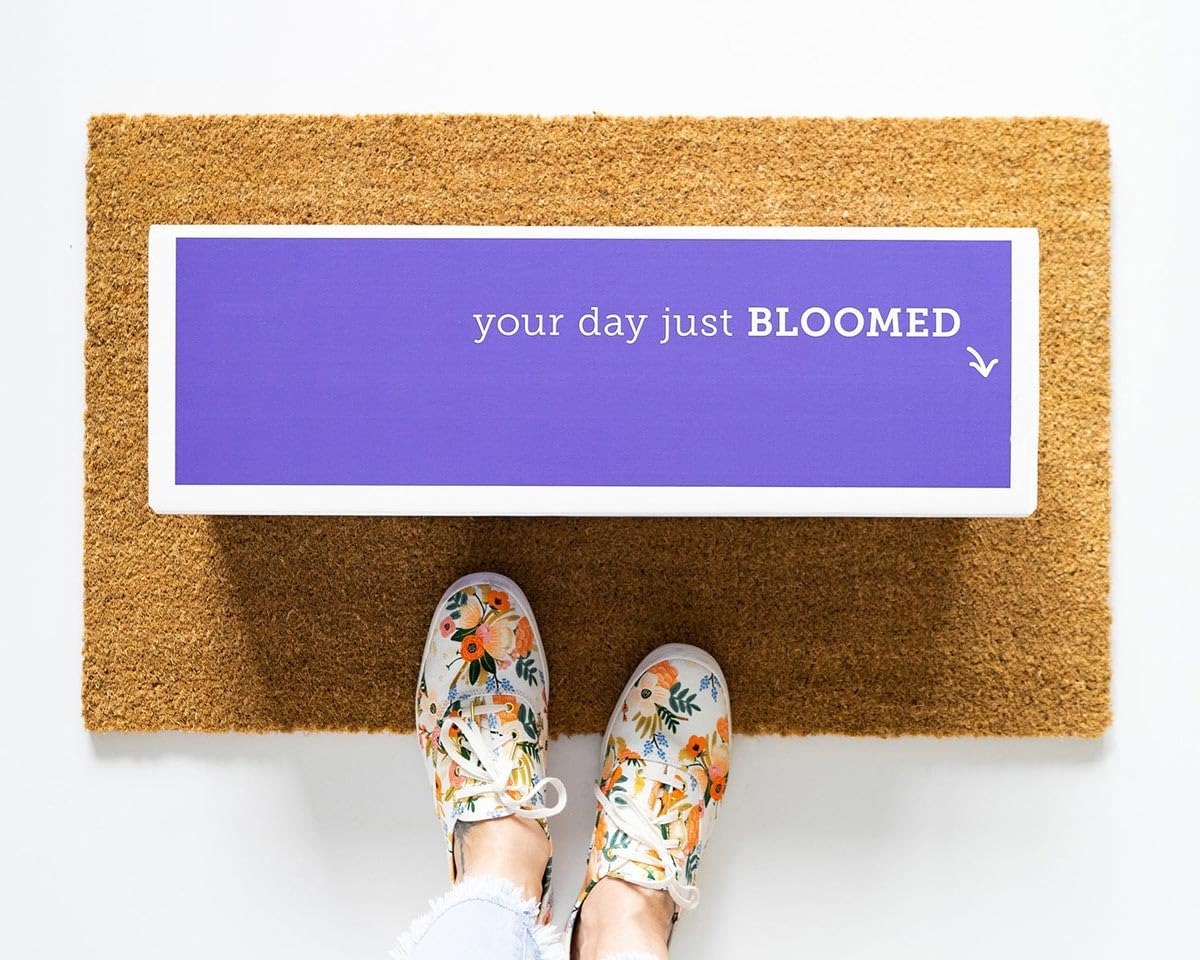
Item Name: From You Flowers - Blue Hydrangea Bouquet with Glass Vase (Fresh Flower Bouquets) Birthday, Anniversary, Get Well, Congratulations, Thank You, All Occasions
Bullet Point 1: Includes: 6 Blue Hydrangeas + Free Glass Vase
Bullet Point 2: Delivery: For maximum freshness, all orders are delivered directly to your recipient's doorstep. Arrival date can be confirmed during checkout.
Bullet Point 3: Care Instructions: Upon arrival, remove flower bouquets from wrap, trim ends of stems and rearrange in vase with fresh water including flower food packet.
Bullet Point 4: Bud Form: Fresh flowers are delivered wrapped and secured with a vase in a gift box. Blooms may take 2-3 days to open up and rearranged bouquet may not look exactly like the photos.
Bullet Point 5: Gift Note: To include a personalized message, check the box labeled 'This is a gift' in your cart or at checkout.
Product Description: A bundle of natural blue hydrangeas with a handwritten card. Please note this premium bouquet does not include a vase and there are approximately 5 stems of hydrangea.
Value: 1.0
Unit: Count

Price: 58.48